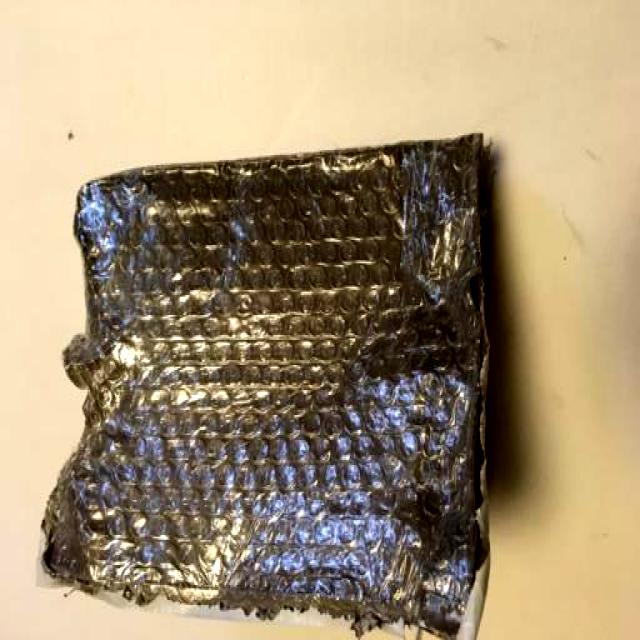
Label: Trash